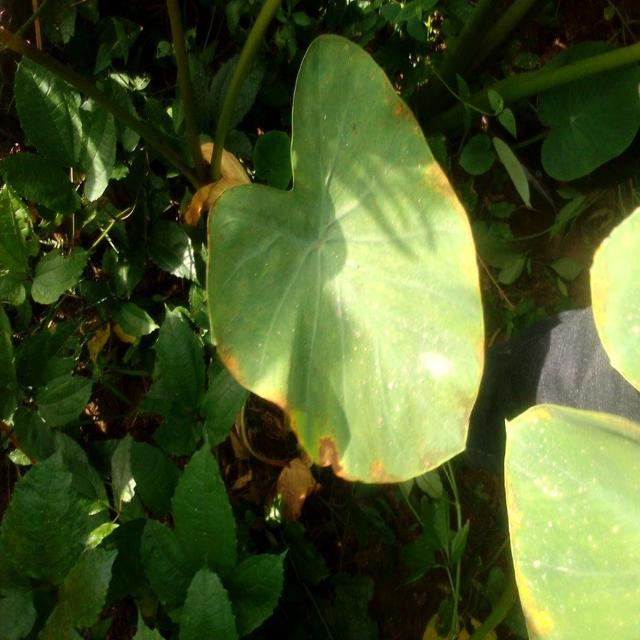
Label: Mid_Blight